Cotton-top tamarin

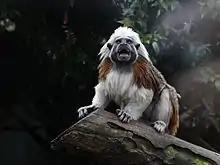
A mature cotton-top tamarin producing vocalization for group mates

CLCs involve the production of complex sequence multisyllabic vocalizations. Researchers have argued that long calls exhibit individual differences, thus can carry information sufficient for recipients to determine caller identity. Using habituation-discrimination paradigms in language experiments, this theory has been confirmed multiple times in literature. However, the individual syllables within a complete CLC vocalization in isolation of each other do not transfer sufficient information to communicate messages between monkeys. Scientists thus consider the whole, intact string of vocalizations to be the unit of perception for CLCs in the cotton-top tamarin. These examinations may confirm that cotton-tops incorporate a lexical syntax in areas of their communication.